St. Patrick's Catholic Church (Washington, D.C.)

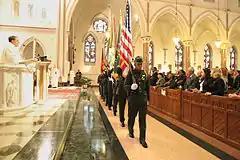
Blue mass at St. Patrick's in 2013

The Blue Mass dates to September 29, 1934, when Rev. Thomas Dade started the celebration as part of his duties with the Catholic Police and Fireman’s Society.